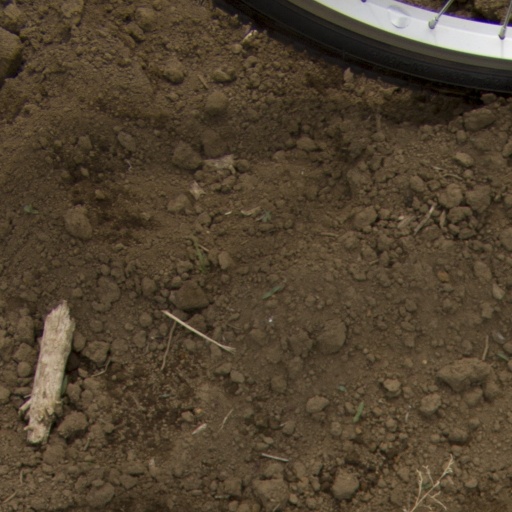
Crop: Jerusalem artichoke